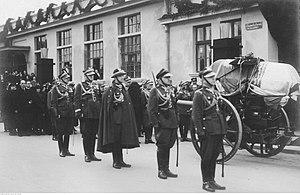
Le chasseur de montagne est un fantassin léger spécialisé dans le combat en haute et moyenne montagne.